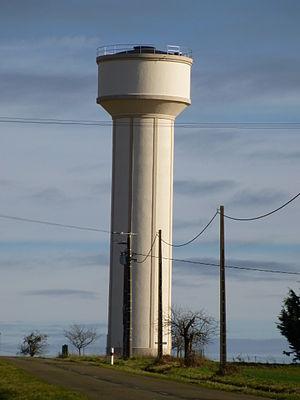
Saint-Maurice-sur-Aveyron, Loiret, région Centre, France. Le château d'eau de Saint-Maurice, au long de la route de Charny.